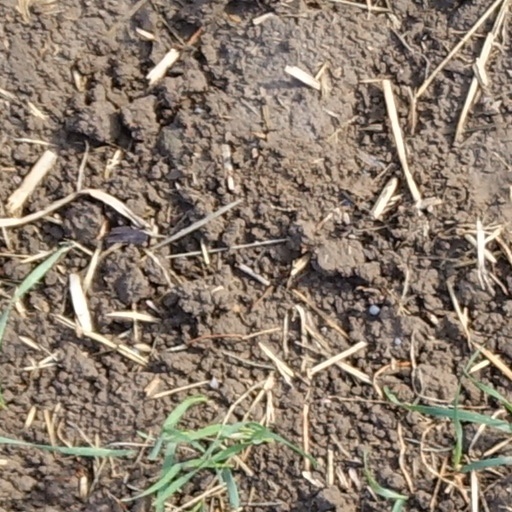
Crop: wheat